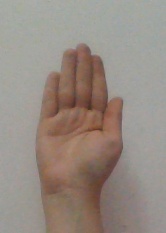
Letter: seen